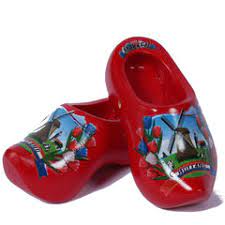
Label: Clog